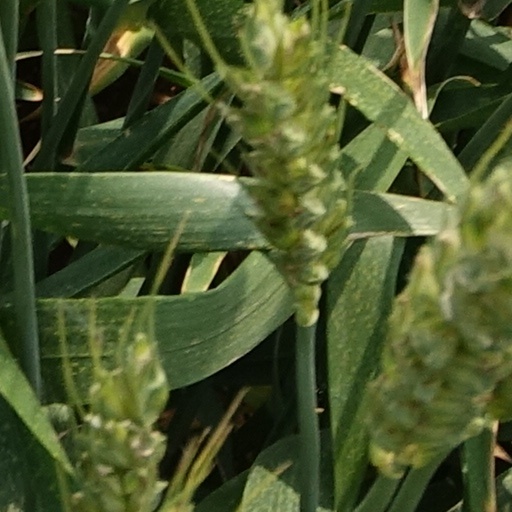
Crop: wheat